Pallet jack

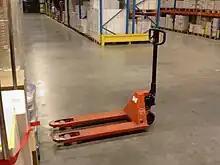
Typical manual pallet jack (lowered)

A pallet jack, also known as a pallet truck or pallet pump, is a tool used to lift and move pallets. Pallet jacks are the most basic form of a forklift and are intended to move palletized loads within warehouses, distribution centers, retail stores, and construction sites.